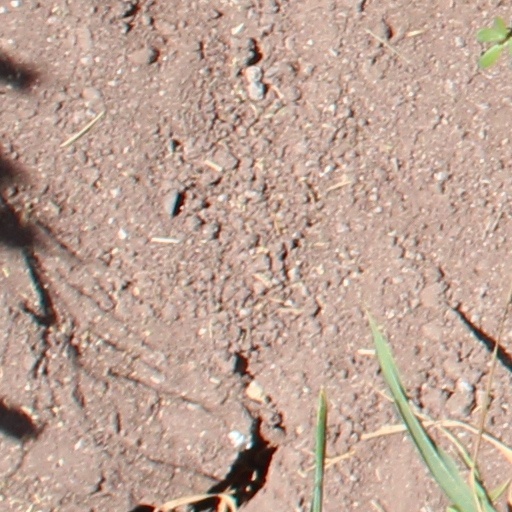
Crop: wheat